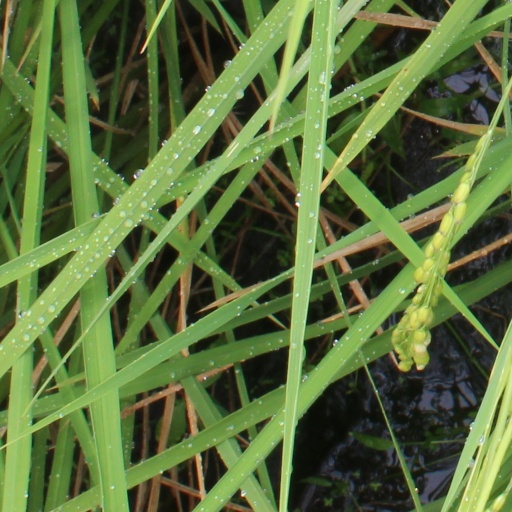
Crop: rice